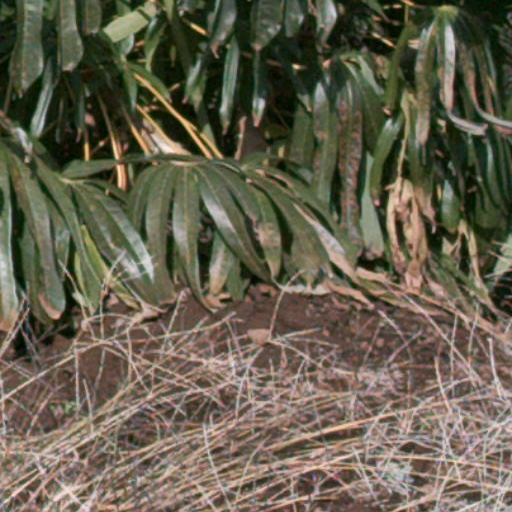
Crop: cassava